History of Arda

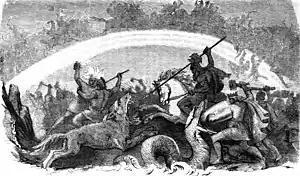
Tolkien likened the Last Battle, Dagor Dagorath, that ends "the world" (Arda) to the Norse Ragnarök. Engraving "Battle of the Doomed Gods" by Friedrich Wilhelm Heine, 1882

In a letter, Tolkien wrote that "This legendarium ["The Silmarillion"] ends with a vision of the end of the world [after all the ages have elapsed], its breaking and remaking, and the recovery of the Silmarilli and the 'light before the Sun' – after a final battle [Dagor Dagorath] which owes, I suppose, more to the Norse vision of than to anything else, though it is not much like it." The concept of Dagor Dagorath appears in many of Tolkien's manuscripts that were published by his son Christopher in "The History of Middle-earth" series, but not in the published "Silmarillion", where the eventual fate of Arda is left open-ended in the closing lines of the "Quenta Silmarillion".